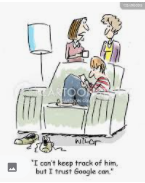
Portrait style: Cartoon Portrait